Sensory gating

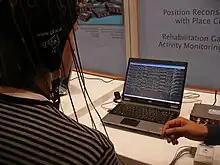
A subject wearing an electroencephalography cap, a conventional technique for measuring one's reactivity using sensory gating.

Electroencephalography (EEG) and magnetoencephalographies (MEG) are used to measure brain responses and are common techniques for studying sensory gating. One type of EEG measure used for sensory gating research is the event-related potential (ERP). EEG research on sensory gating shows that gating starts almost immediately after receiving a stimulus. Positron emission tomography (PET) studies have shown that an increased need to gate information is accompanied by increased engagement of the thalamus. P50 wave testing is one of many auditory event-related potential studies.